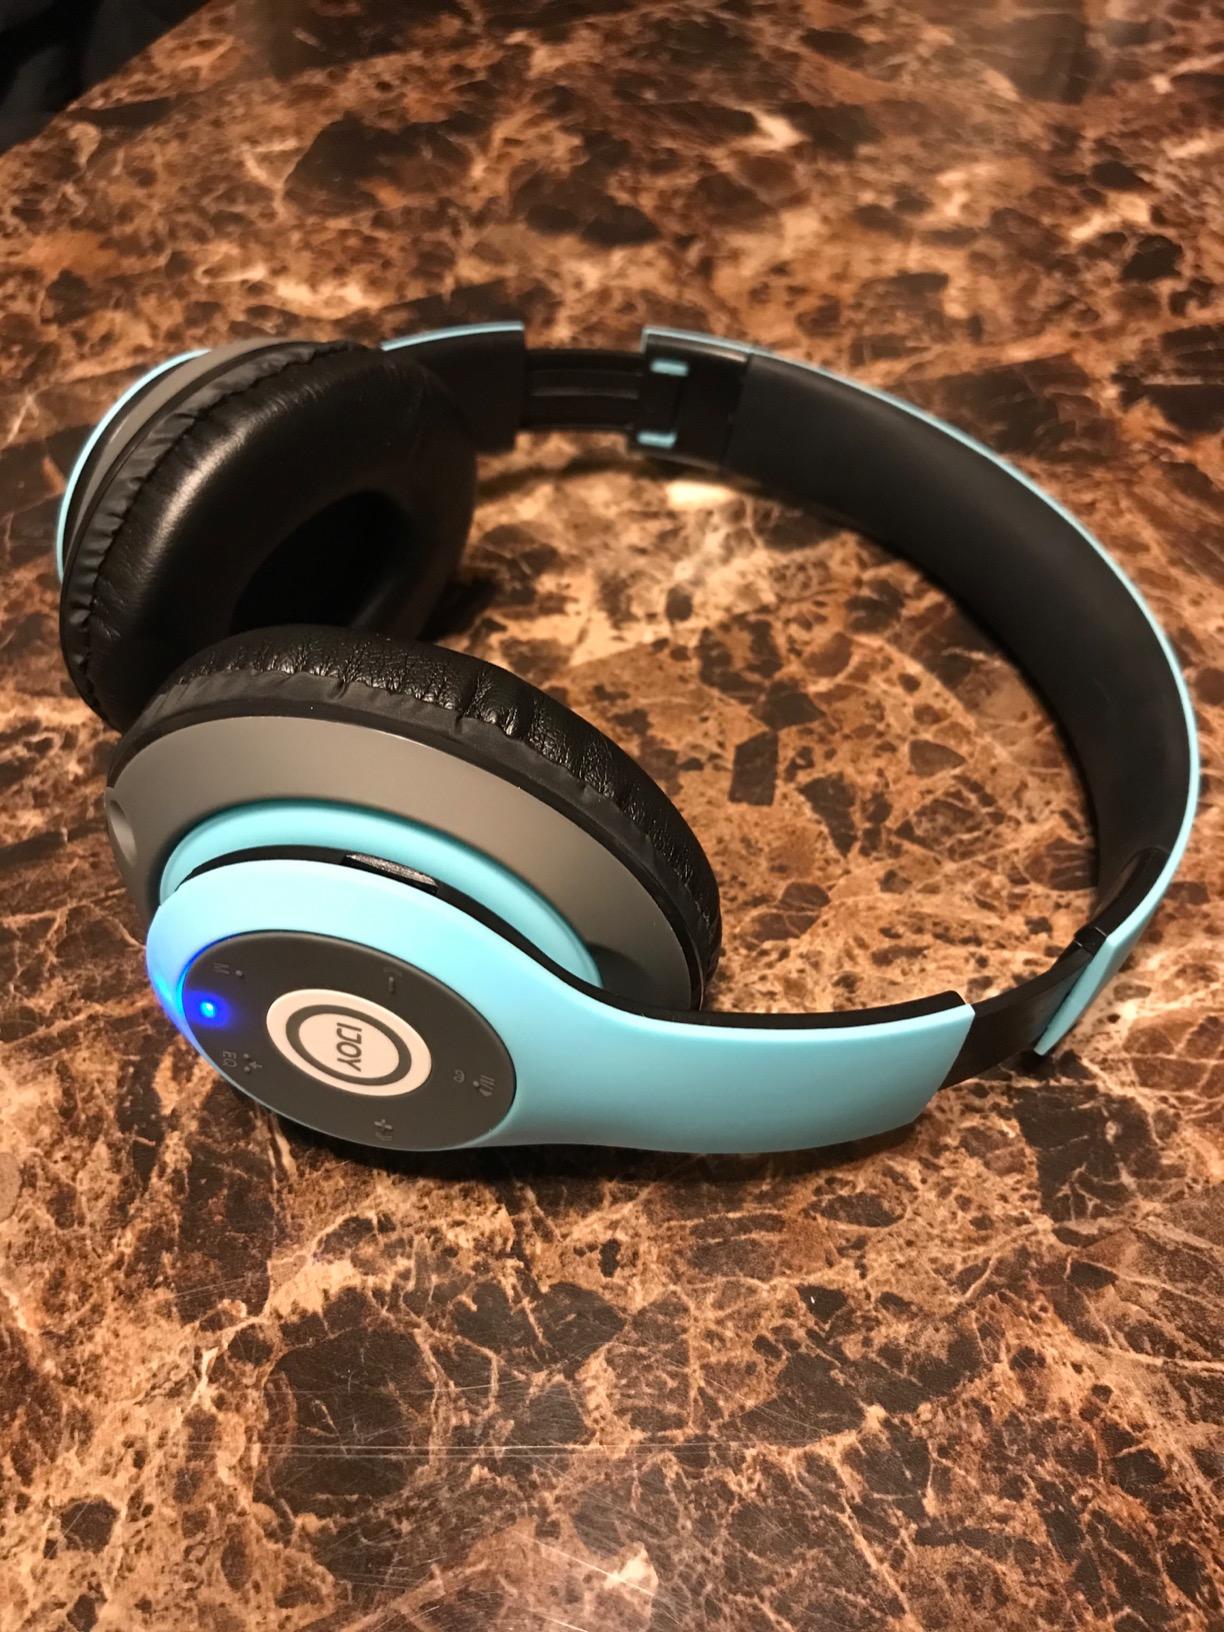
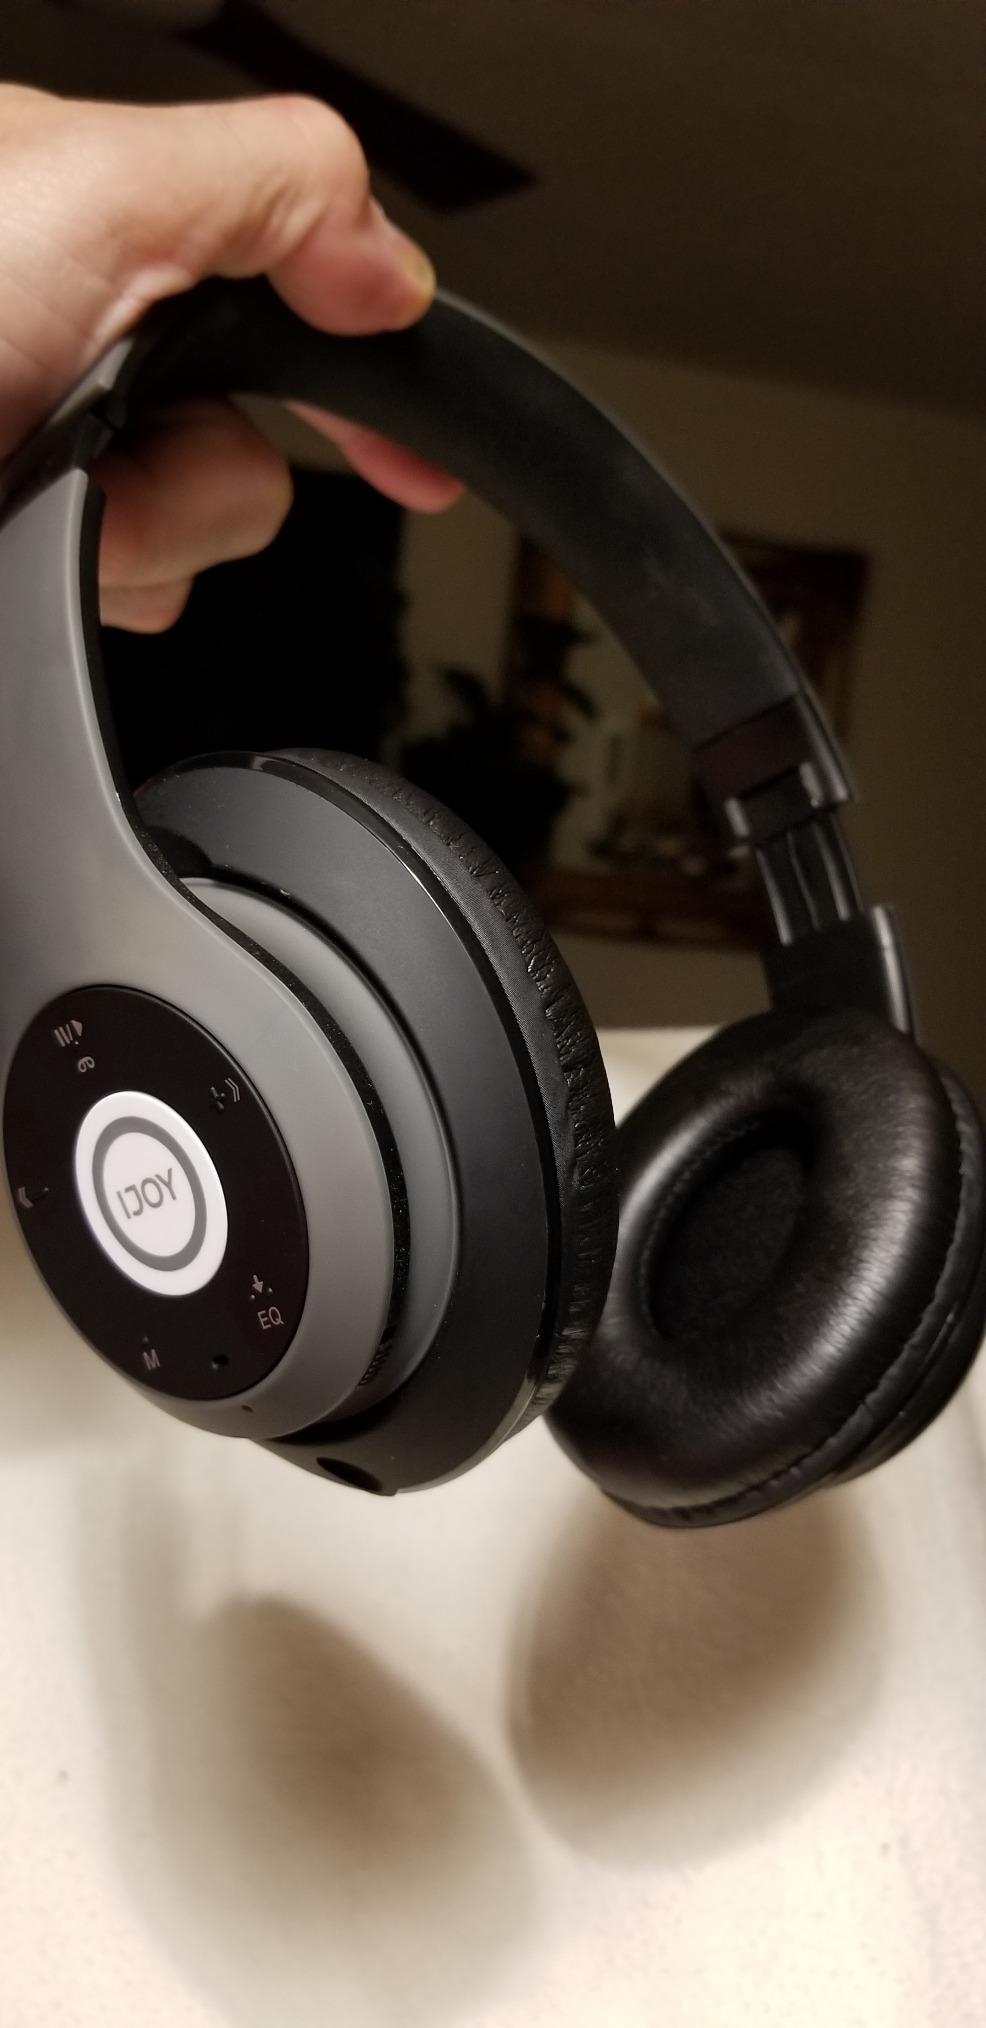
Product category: headphones
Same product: no